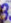
Number: 3